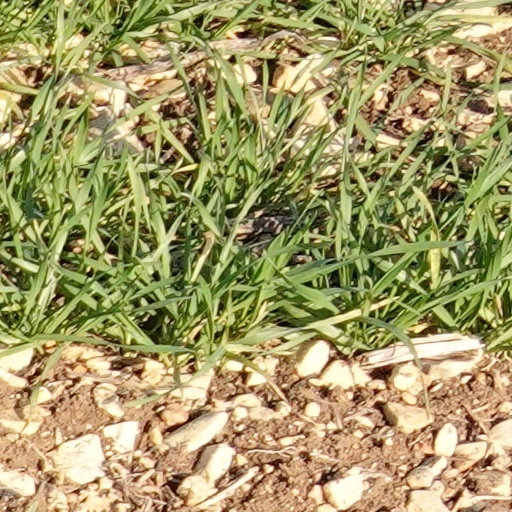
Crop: wheat